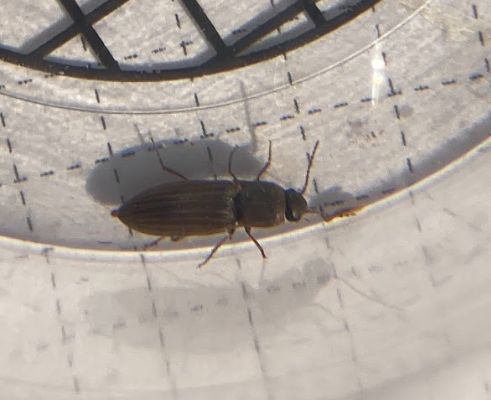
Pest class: clickbeetles_wireworms